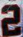
Number: 2